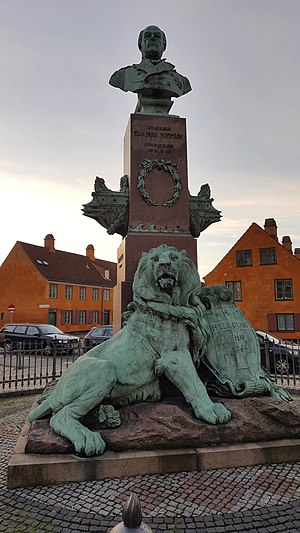
Edouard Suenson
Theobald Steins monument for Edouard Suenson ved Nyboder
Monument der ærer Edouard Suenson for hans sejr under søslaget ved Helgoland i 1864 står ved Nyboder/Store Kongensgade i København
Edouard Suenson var en dansk søofficer og viceadmiral, der især er kendt for sin indsats i Treårskrigen og 2. slesvigske krig. Han er begravet på Holmens Kirkegård.